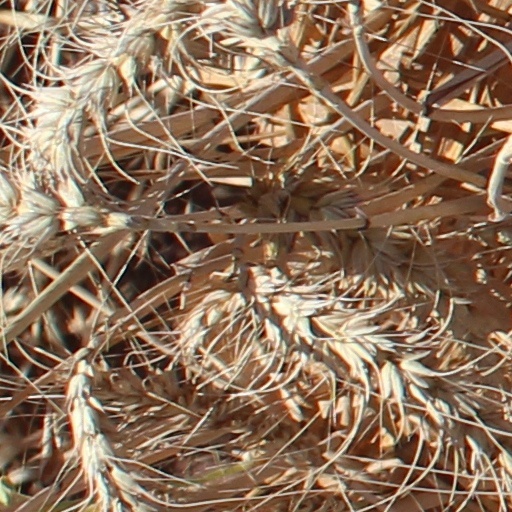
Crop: wheat